Abel

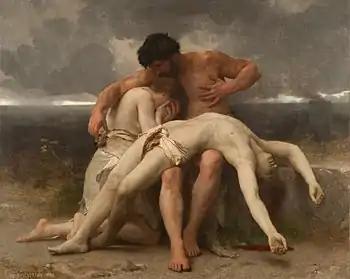
"The First Mourning" (Adam and Eve mourn the death of Abel); oil on canvas 1888 painting by William-Adolphe Bouguereau

In Christianity, comparisons are sometimes made between the death of Abel and that of Jesus, the former thus seen as being the first martyr. In Matthew 23:35 Jesus speaks of Abel as "righteous", and the Epistle to the Hebrews states that "The blood of sprinkling ... [speaks] better things than that of Abel" (Hebrews 12:24). The blood of Jesus is interpreted as bringing mercy; but that of Abel as demanding vengeance (hence the curse and mark).